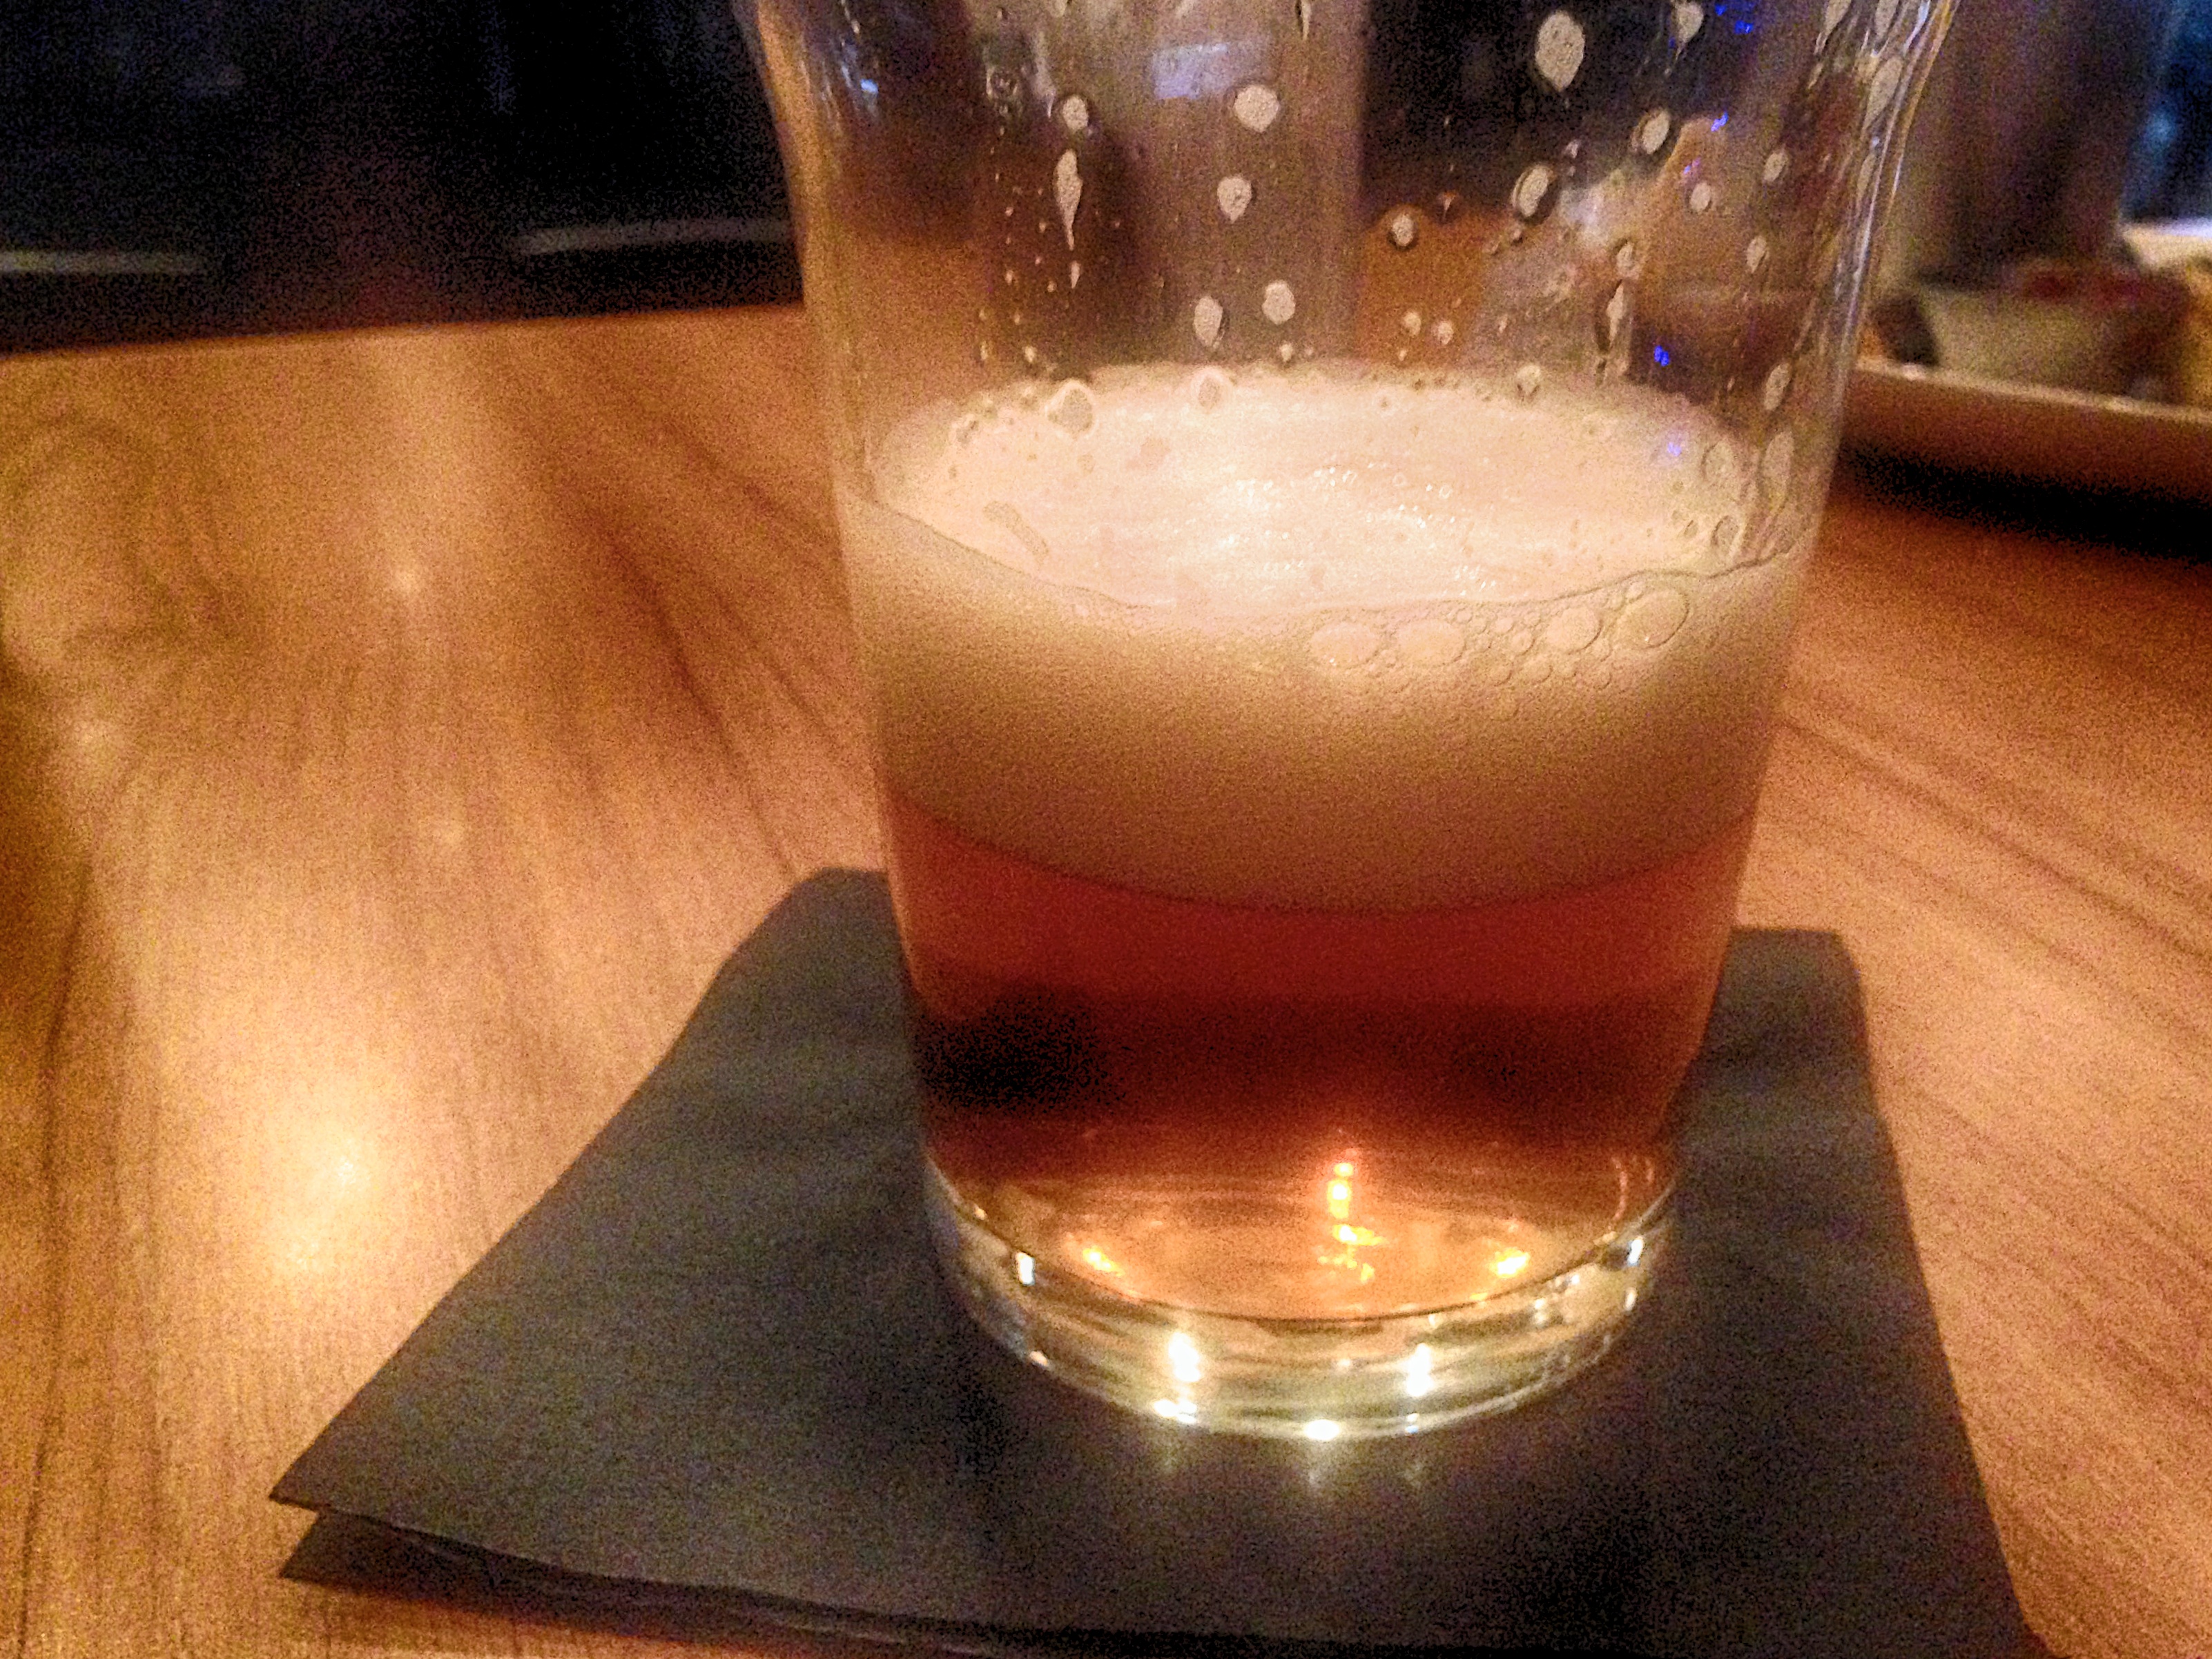
drink, beer, cocktail, liqueur, 2014365, alcoholic beverage, distilled beverage, beer cocktail